Tom Savini's Special Make-Up Effects Program

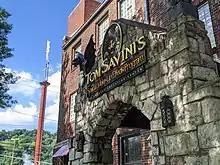
The entryway to the building housing the Tom Savini Special Make-Up Effects Program in Monessen, Pennsylvania.

Tom Savini's Special Make-Up Effects Program is a two-year academic program at the Douglas Education Center in Monessen, Pennsylvania, outside of Pittsburgh, Pennsylvania. The program awards an associate degree in Specialized Business. The program began in 2000.